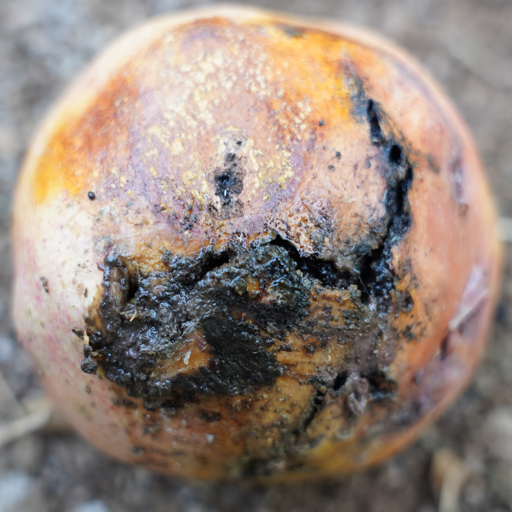
Label: Ectomyelois ceratoniae